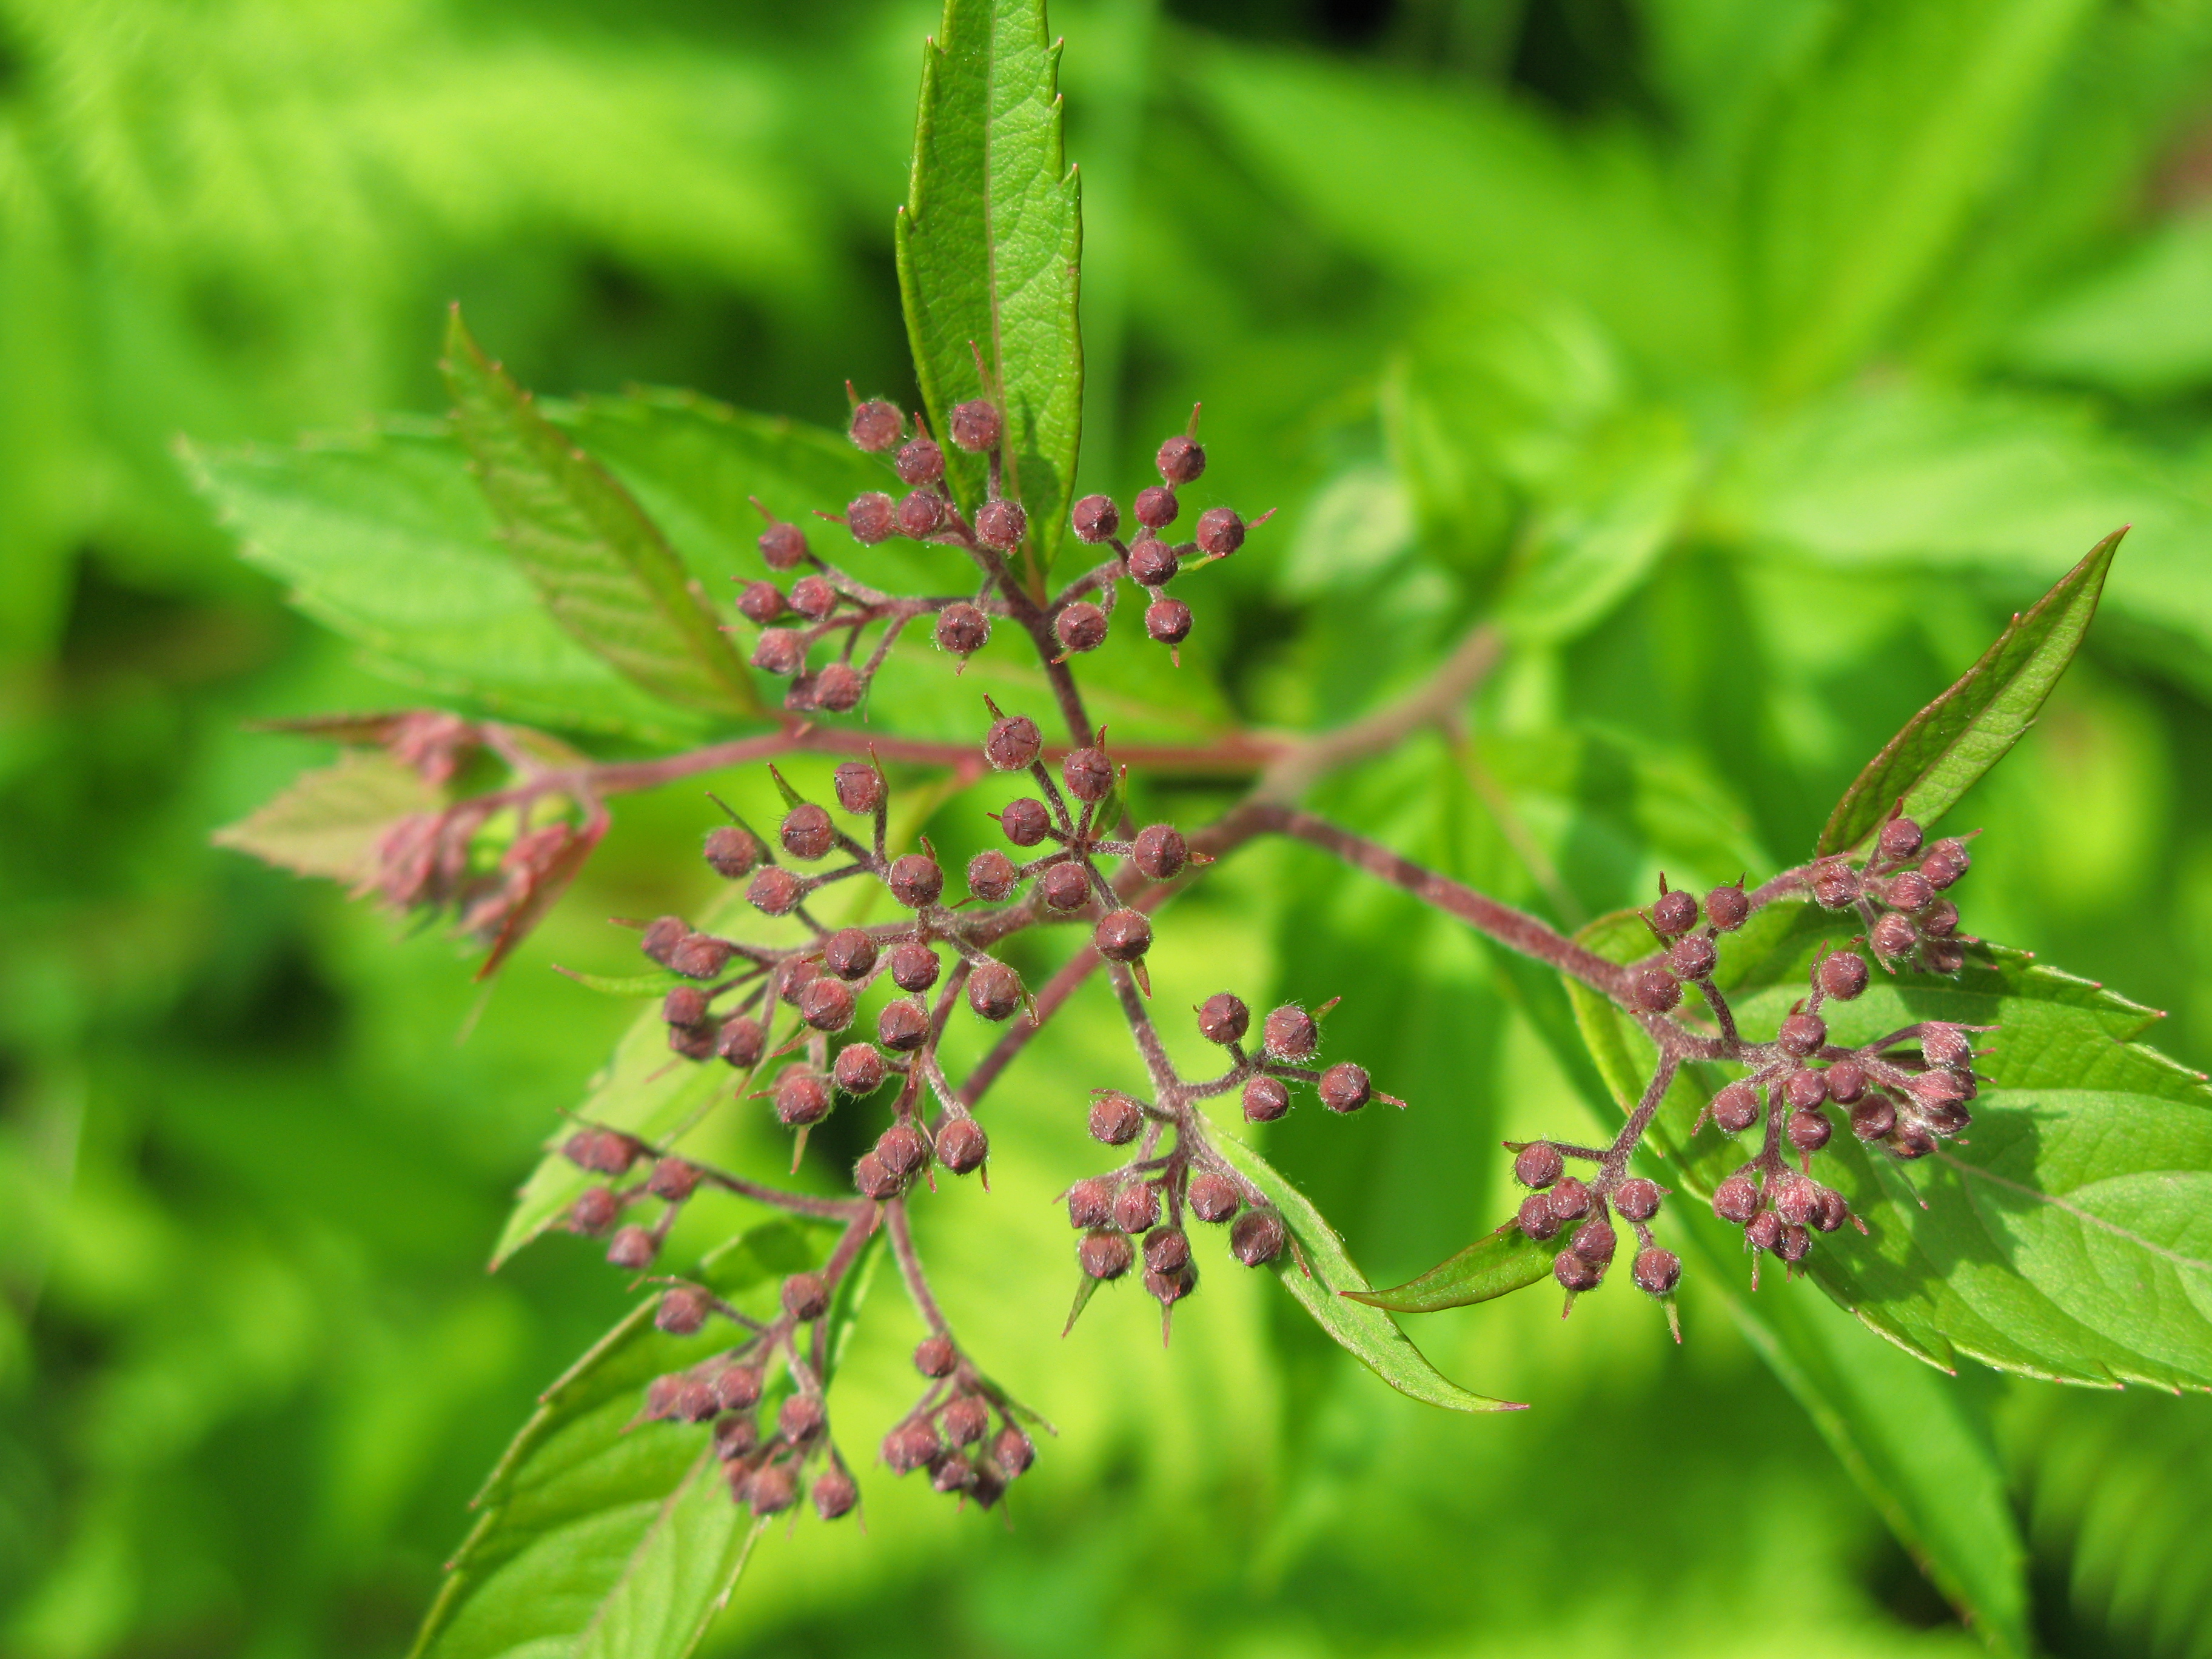
plant, leaf, flower, high, red, herb, produce, botany, flora, wildflower, cool image, shrub, hires, flowerpicturesnolimits, hi, res, powershotg7, canong7, macro photography, flowering plant, land plant